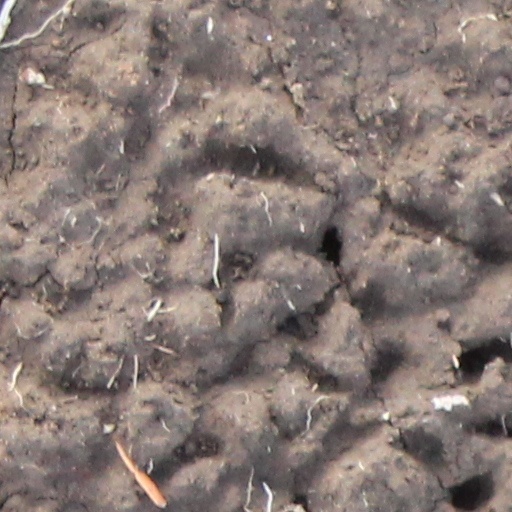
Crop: wheat